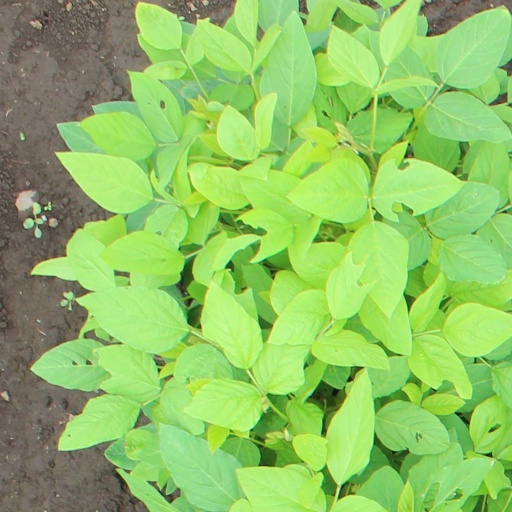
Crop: soybean